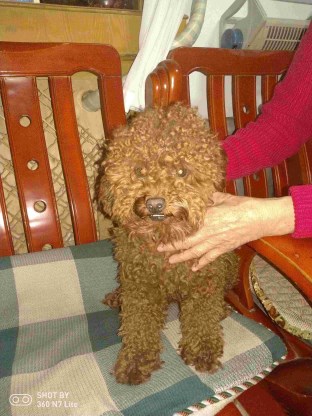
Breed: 7449-n000128-teddy